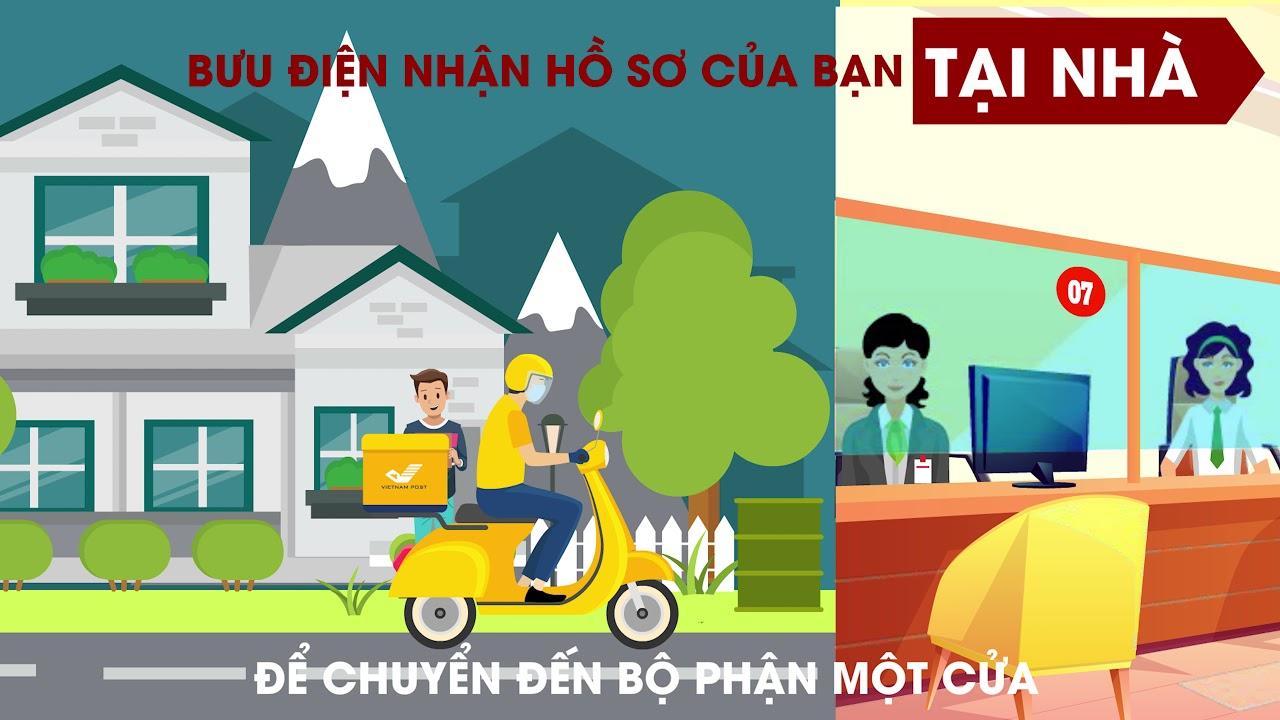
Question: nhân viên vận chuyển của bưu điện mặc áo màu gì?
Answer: nhân viên vận chuyển của bưu điện mặc áo màu vàng